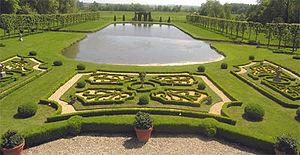
Le château de Vendeuvre est situé sur la commune de Vendeuvre, entre Saint-Pierre-sur-Dives et Falaise, en Normandie. Il est ouvert au public depuis 1983 et abrite le musée du mobilier miniature, première collection au monde de mobilier miniature, une collection de niches à chien et animaux de compagnie ; l’enfilade de salons est un bel exemple de l'art de vivre au XVIIIᵉ siècle dont témoignent aussi les cuisines de la même époque. Dehors, le château est agrémenté de jardins d'eau « surprise » et d’une grotte aux coquillages.